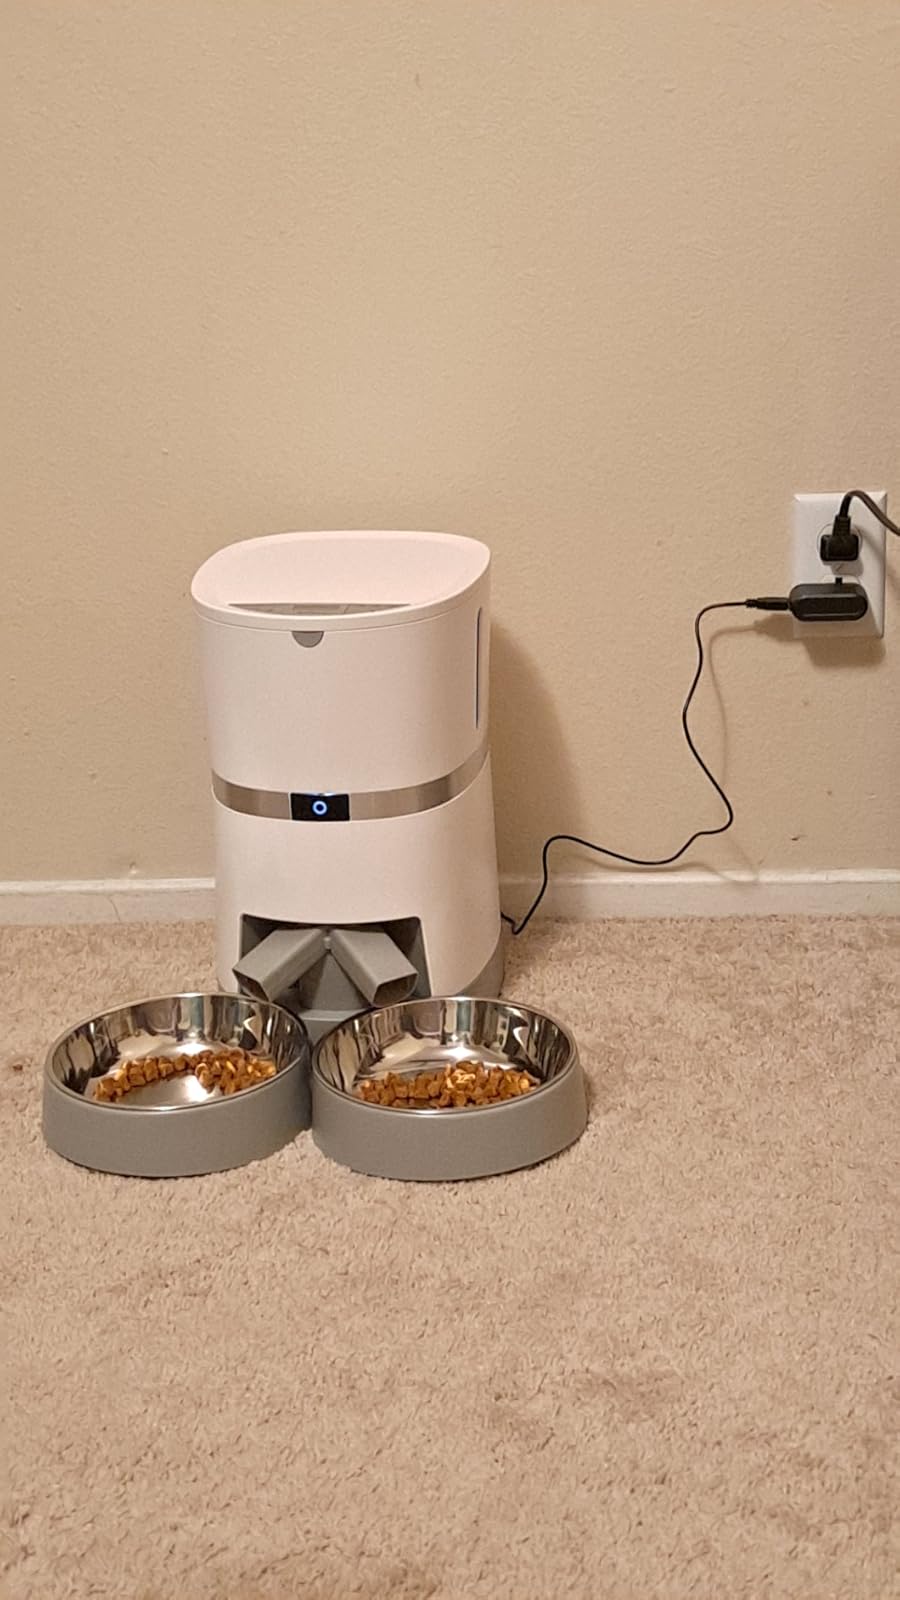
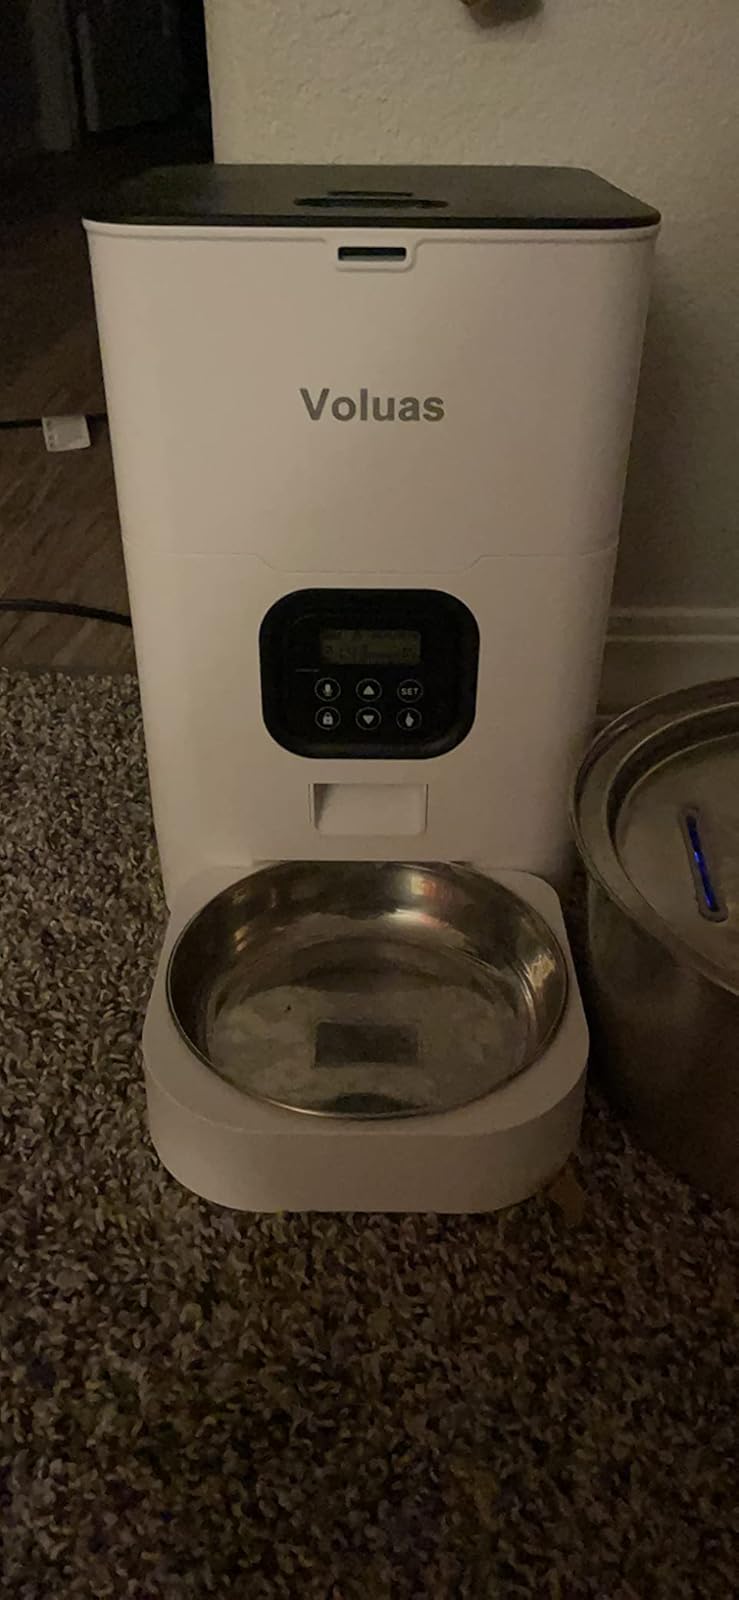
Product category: items_feeder
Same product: no